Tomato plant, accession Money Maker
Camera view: tilt-top (135 deg); turntable rotation: 210 degrees
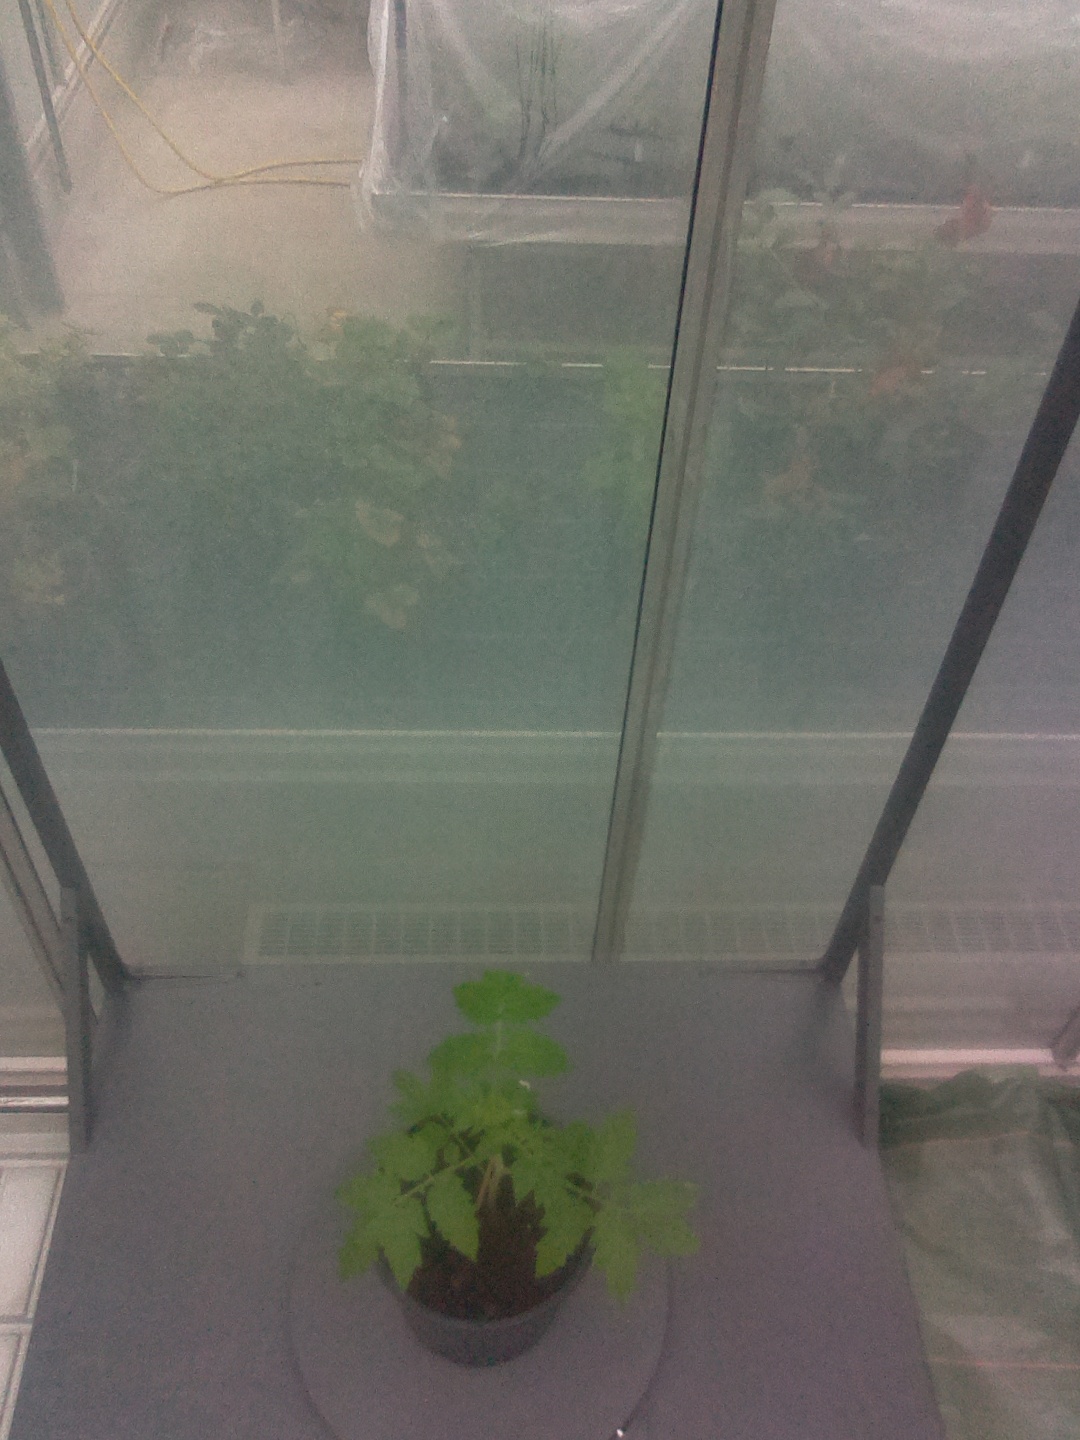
BBCH growth stage 13: 6 of true leaves visible